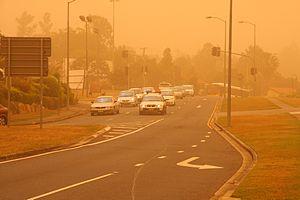
La poussière est constituée de fibres et débris fins, assez légers pour être mis en suspension dans l'air, ou plus généralement, de matériaux particulaires d'un diamètre inférieur à 500 micromètres. Elle peut poser des problèmes graves pour la santé des humains, des animaux et des plantes, mais aussi pour le fonctionnement des machines.
La tempête de sable en Australie de 2009 désigne une période allant du 22 au 24 septembre 2009 durant laquelle l'Est de l'Australie subit la plus intense et spectaculaire tempête de sable qu'ait connu le pays depuis 70 ans. La tempête a été par la suite qualifiée La mère de toutes les tempêtes de sable.